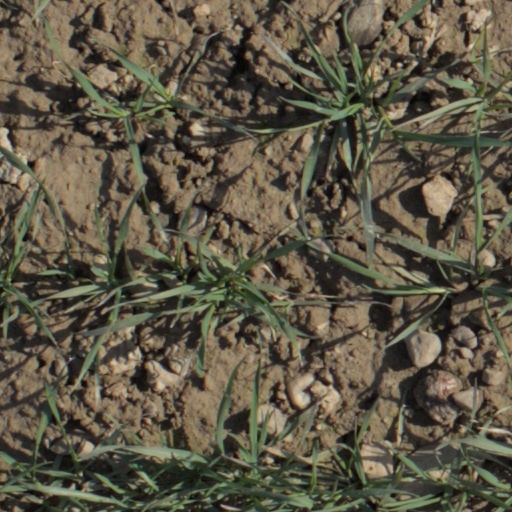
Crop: wheat